Warren S. George

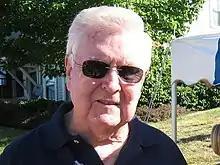
George in 2008

Warren S. George is an American union activist and International President Emeritus of the Amalgamated Transit Union (ATU), one of the largest and most politically active unions in the AFL-CIO. From 2003 to 2010, George served as the International President of the ATU.